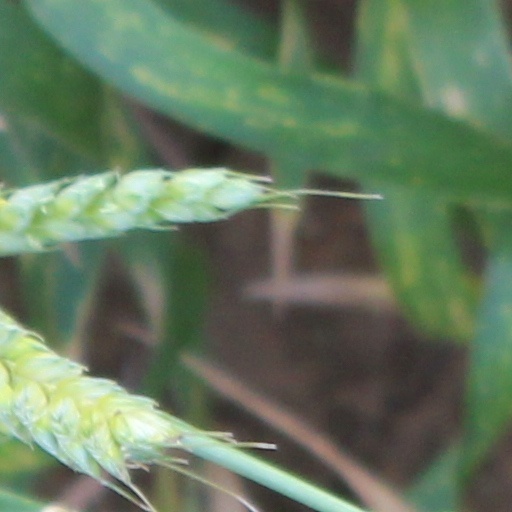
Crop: wheat